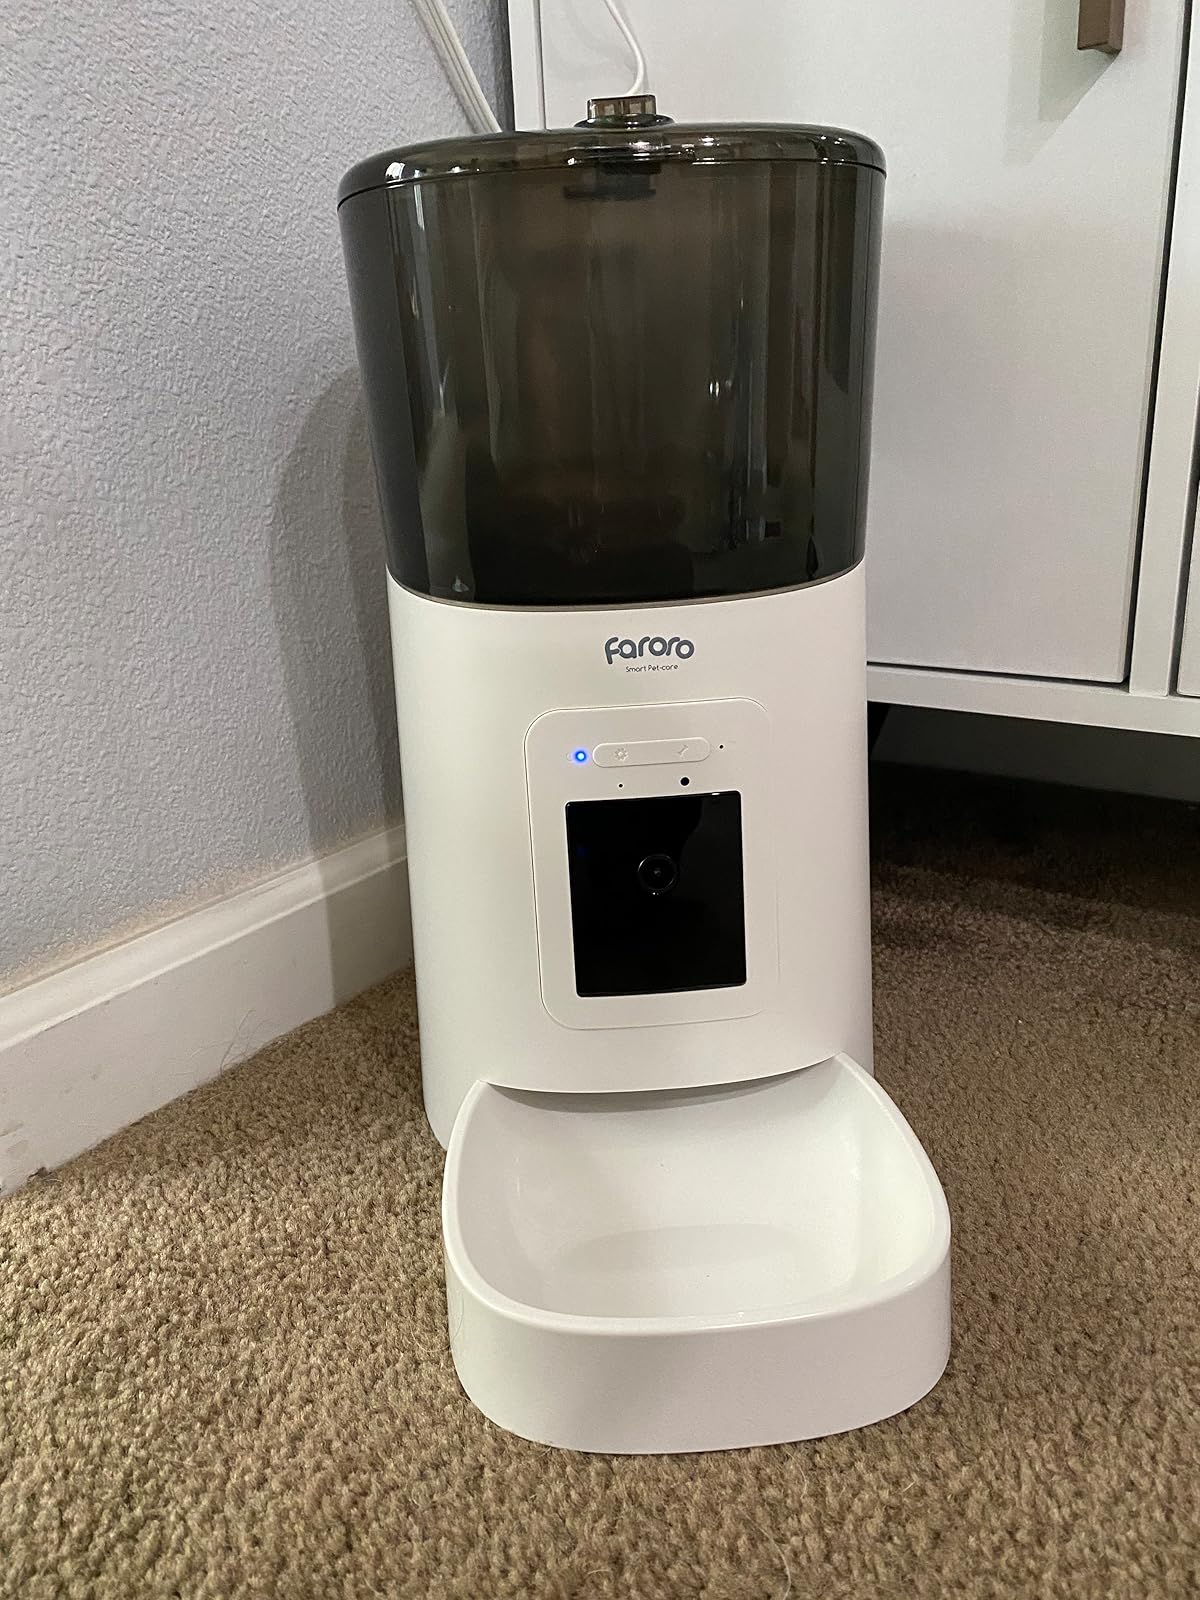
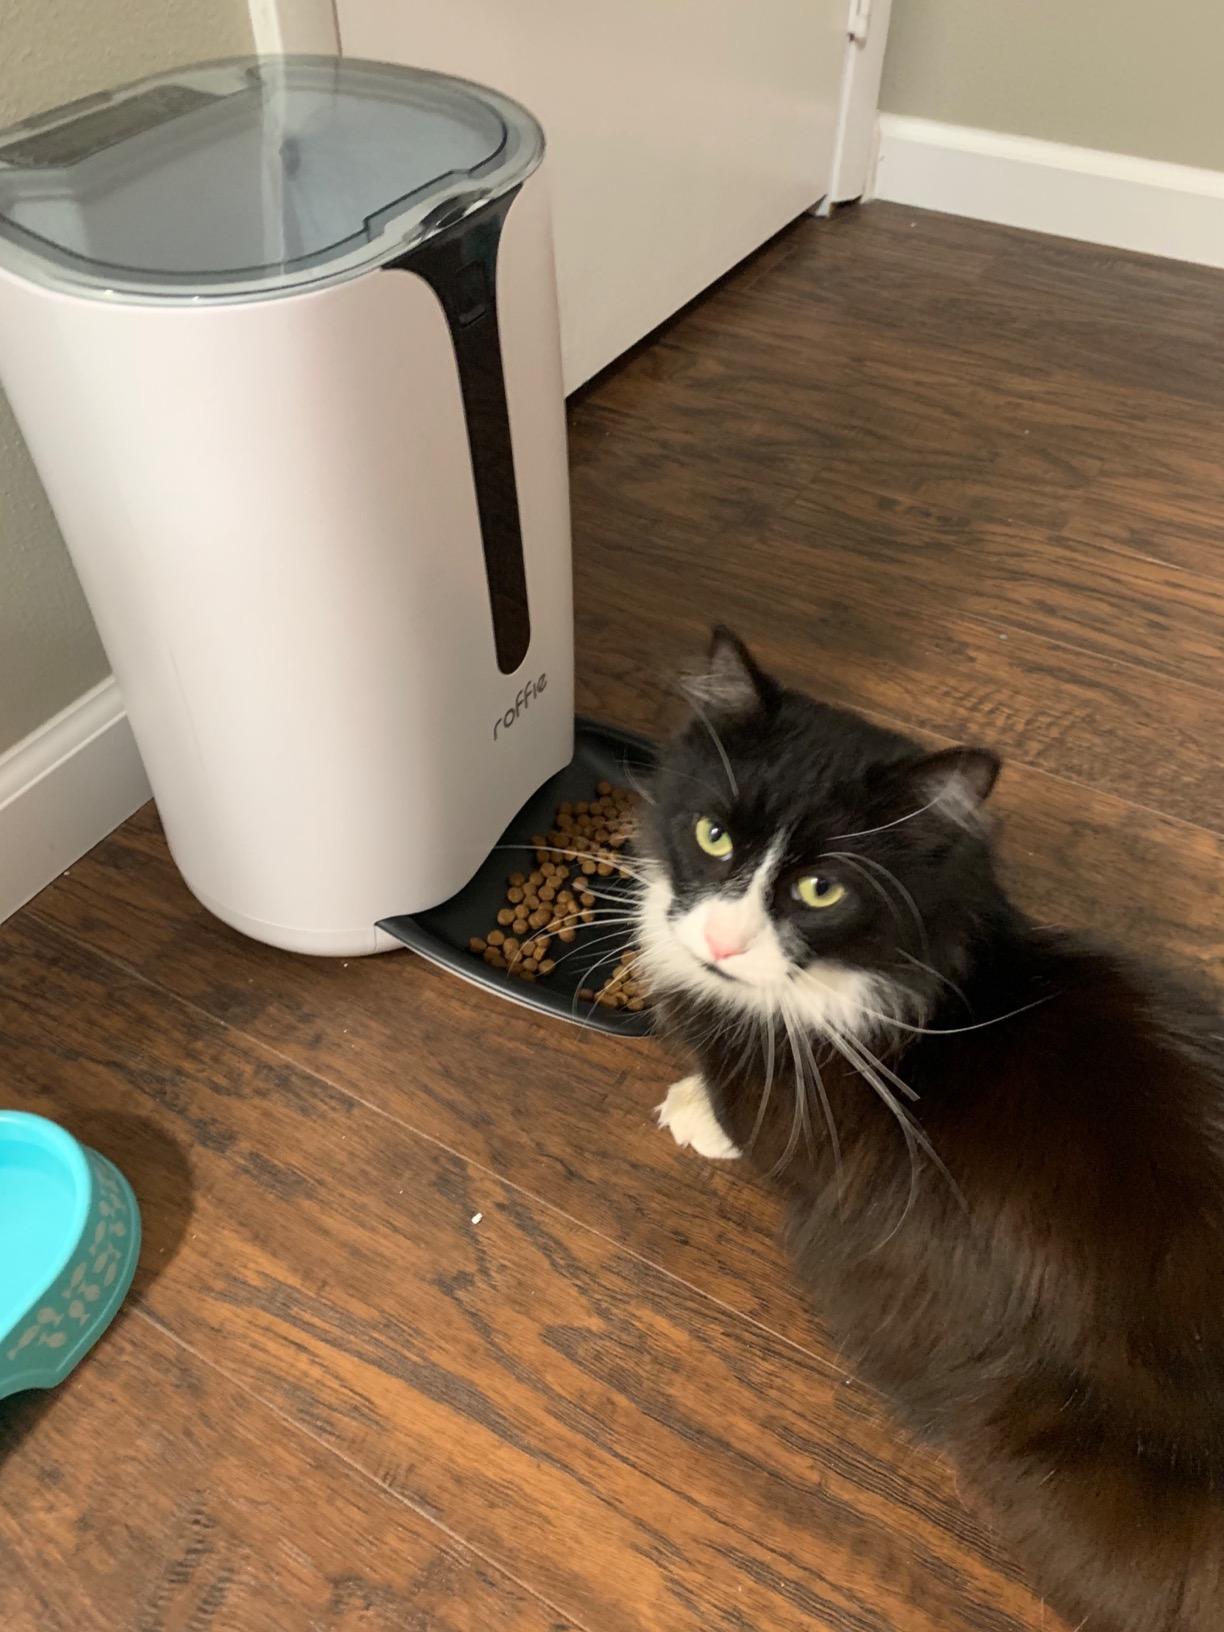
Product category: items_feeder
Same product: no